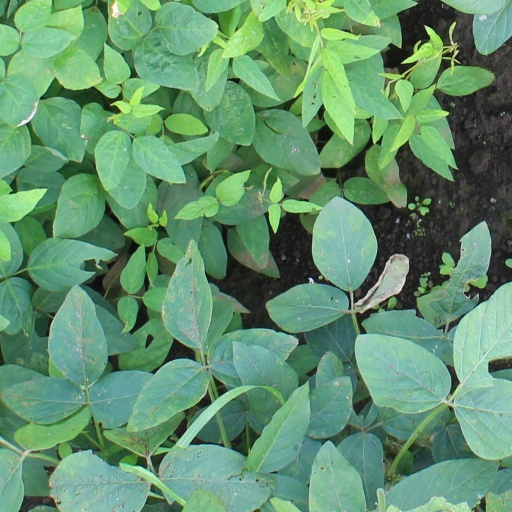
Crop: soybean